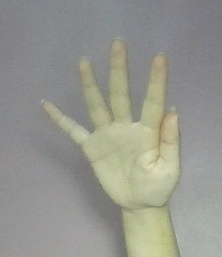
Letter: sheen